Lee J. Cobb

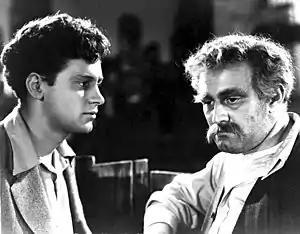
With William Holden in "Golden Boy" (1939)

In 1959, on CBS' "DuPont Show of the Month", he starred in the dual roles of Miguel de Cervantes and Don Quixote in the play "I, Don Quixote", which years later became the musical "Man of La Mancha". Cobb also appeared as the Medicine Bow, Wyoming owner of the Shiloh Ranch, Judge Henry Garth in the first four seasons (1962–1966), of the long-running NBC Western television series "The Virginian" (1962–1971).